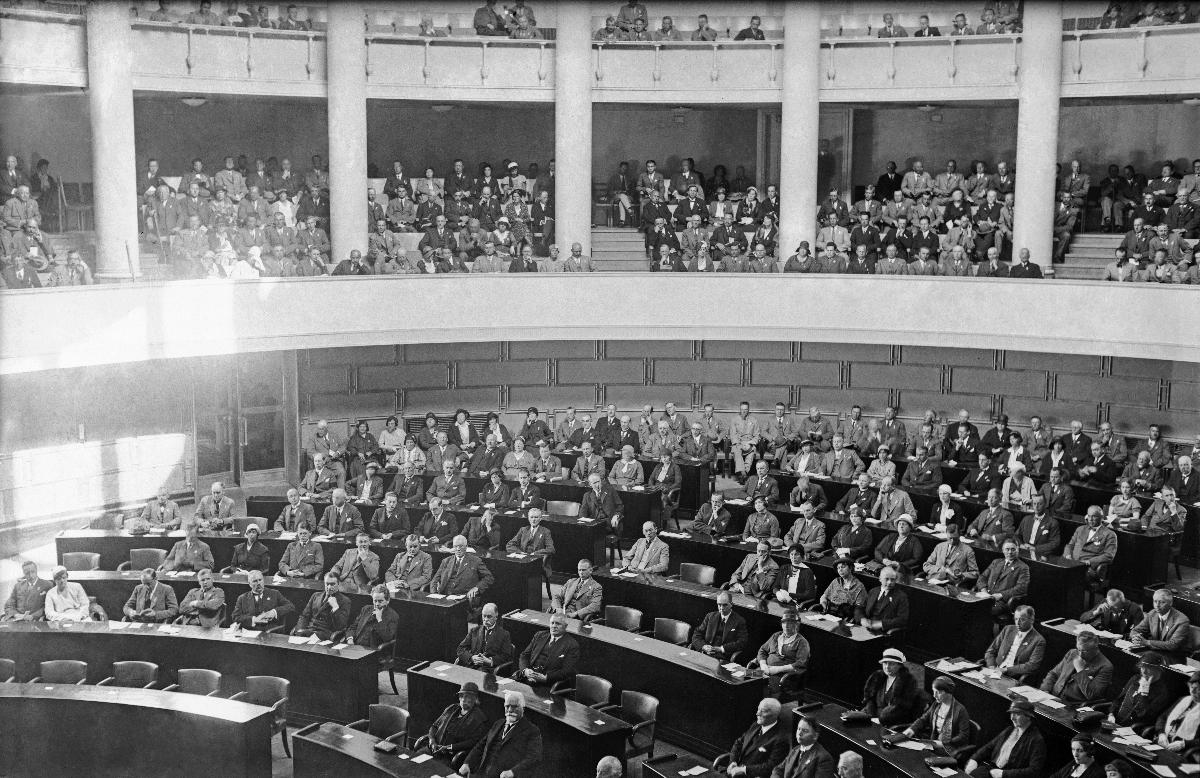
Pohjoismaiset rakennusmessut Helsingissä 1932
Nordiska byggnadsmässan i Helsingfors 1932; The Nordic Building Fair in Helsinki 1932
sisällön kuvaus: Pohjoismaiset rakennuspäivät Helsingissä 4.7.1932. Rakennuspäivien avajaiset uudessa Eduskuntatalossa. content description: The Nordic Building Days in Helsinki 4.7.1932. The opening of the Building Days in the new Parliament house. innehållsbeskrivning: Nordiska byggnadsdagarna i Helsingfors 4.7.1932. Byggnadsdagarnas öppning i det nya Riksdagshuset.
Kuvaaja: Sundström, Hugo, kuvaaja
Vuosi: 1932
Paikka: Suomi, Uusimaa, Helsinki
Aiheet: rakentaminen; tapahtumat; kansainväliset kokoukset; Pohjoismaat; HBL; architecture; building days; nordic countries; meetings; international meetings; Nordic countries; arkitektur; byggnadsdagar; nordiska länder; möten; internationella möten; Norden